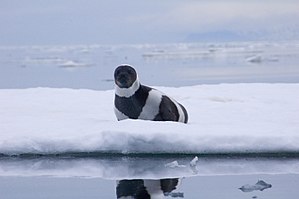
Harlekinsæl
Harlekinsælen er en mellemstor ægte sæl, der lever i det nordlige Stillehav, især Beringshavet og det Okhotske Hav, hvor den om vinteren findes i pakisen. De voksne sæler, især hannerne, er umiskendelige med to hvide striber og to hvide ringe på den mørkebrune eller sorte baggrund.